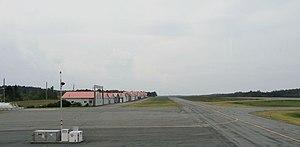
Aéroport de Saint-Georges.
L'aéroport de Saint-Georges, est situé près de la ville de Saint-Georges, Québec, Canada.